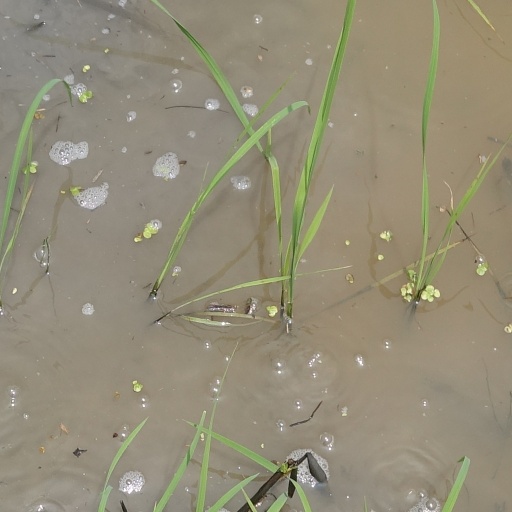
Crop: rice